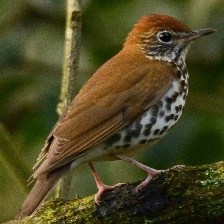
Species: WOOD THRUSH
Scientific name: HYLOCICHLA MUSTELINA